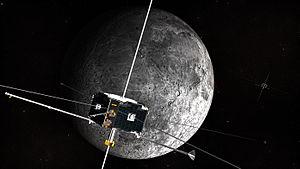
Cet article présente la liste des sondes spatiales envoyées vers les objets du système solaire, y compris celles qui ont échoué. Les simples survols lors de manœuvres d'assistance gravitationnelle et les projets confirmés de futures missions sont également recensés, mais pas les projets de missions spatiales annulés ou non confirmés.